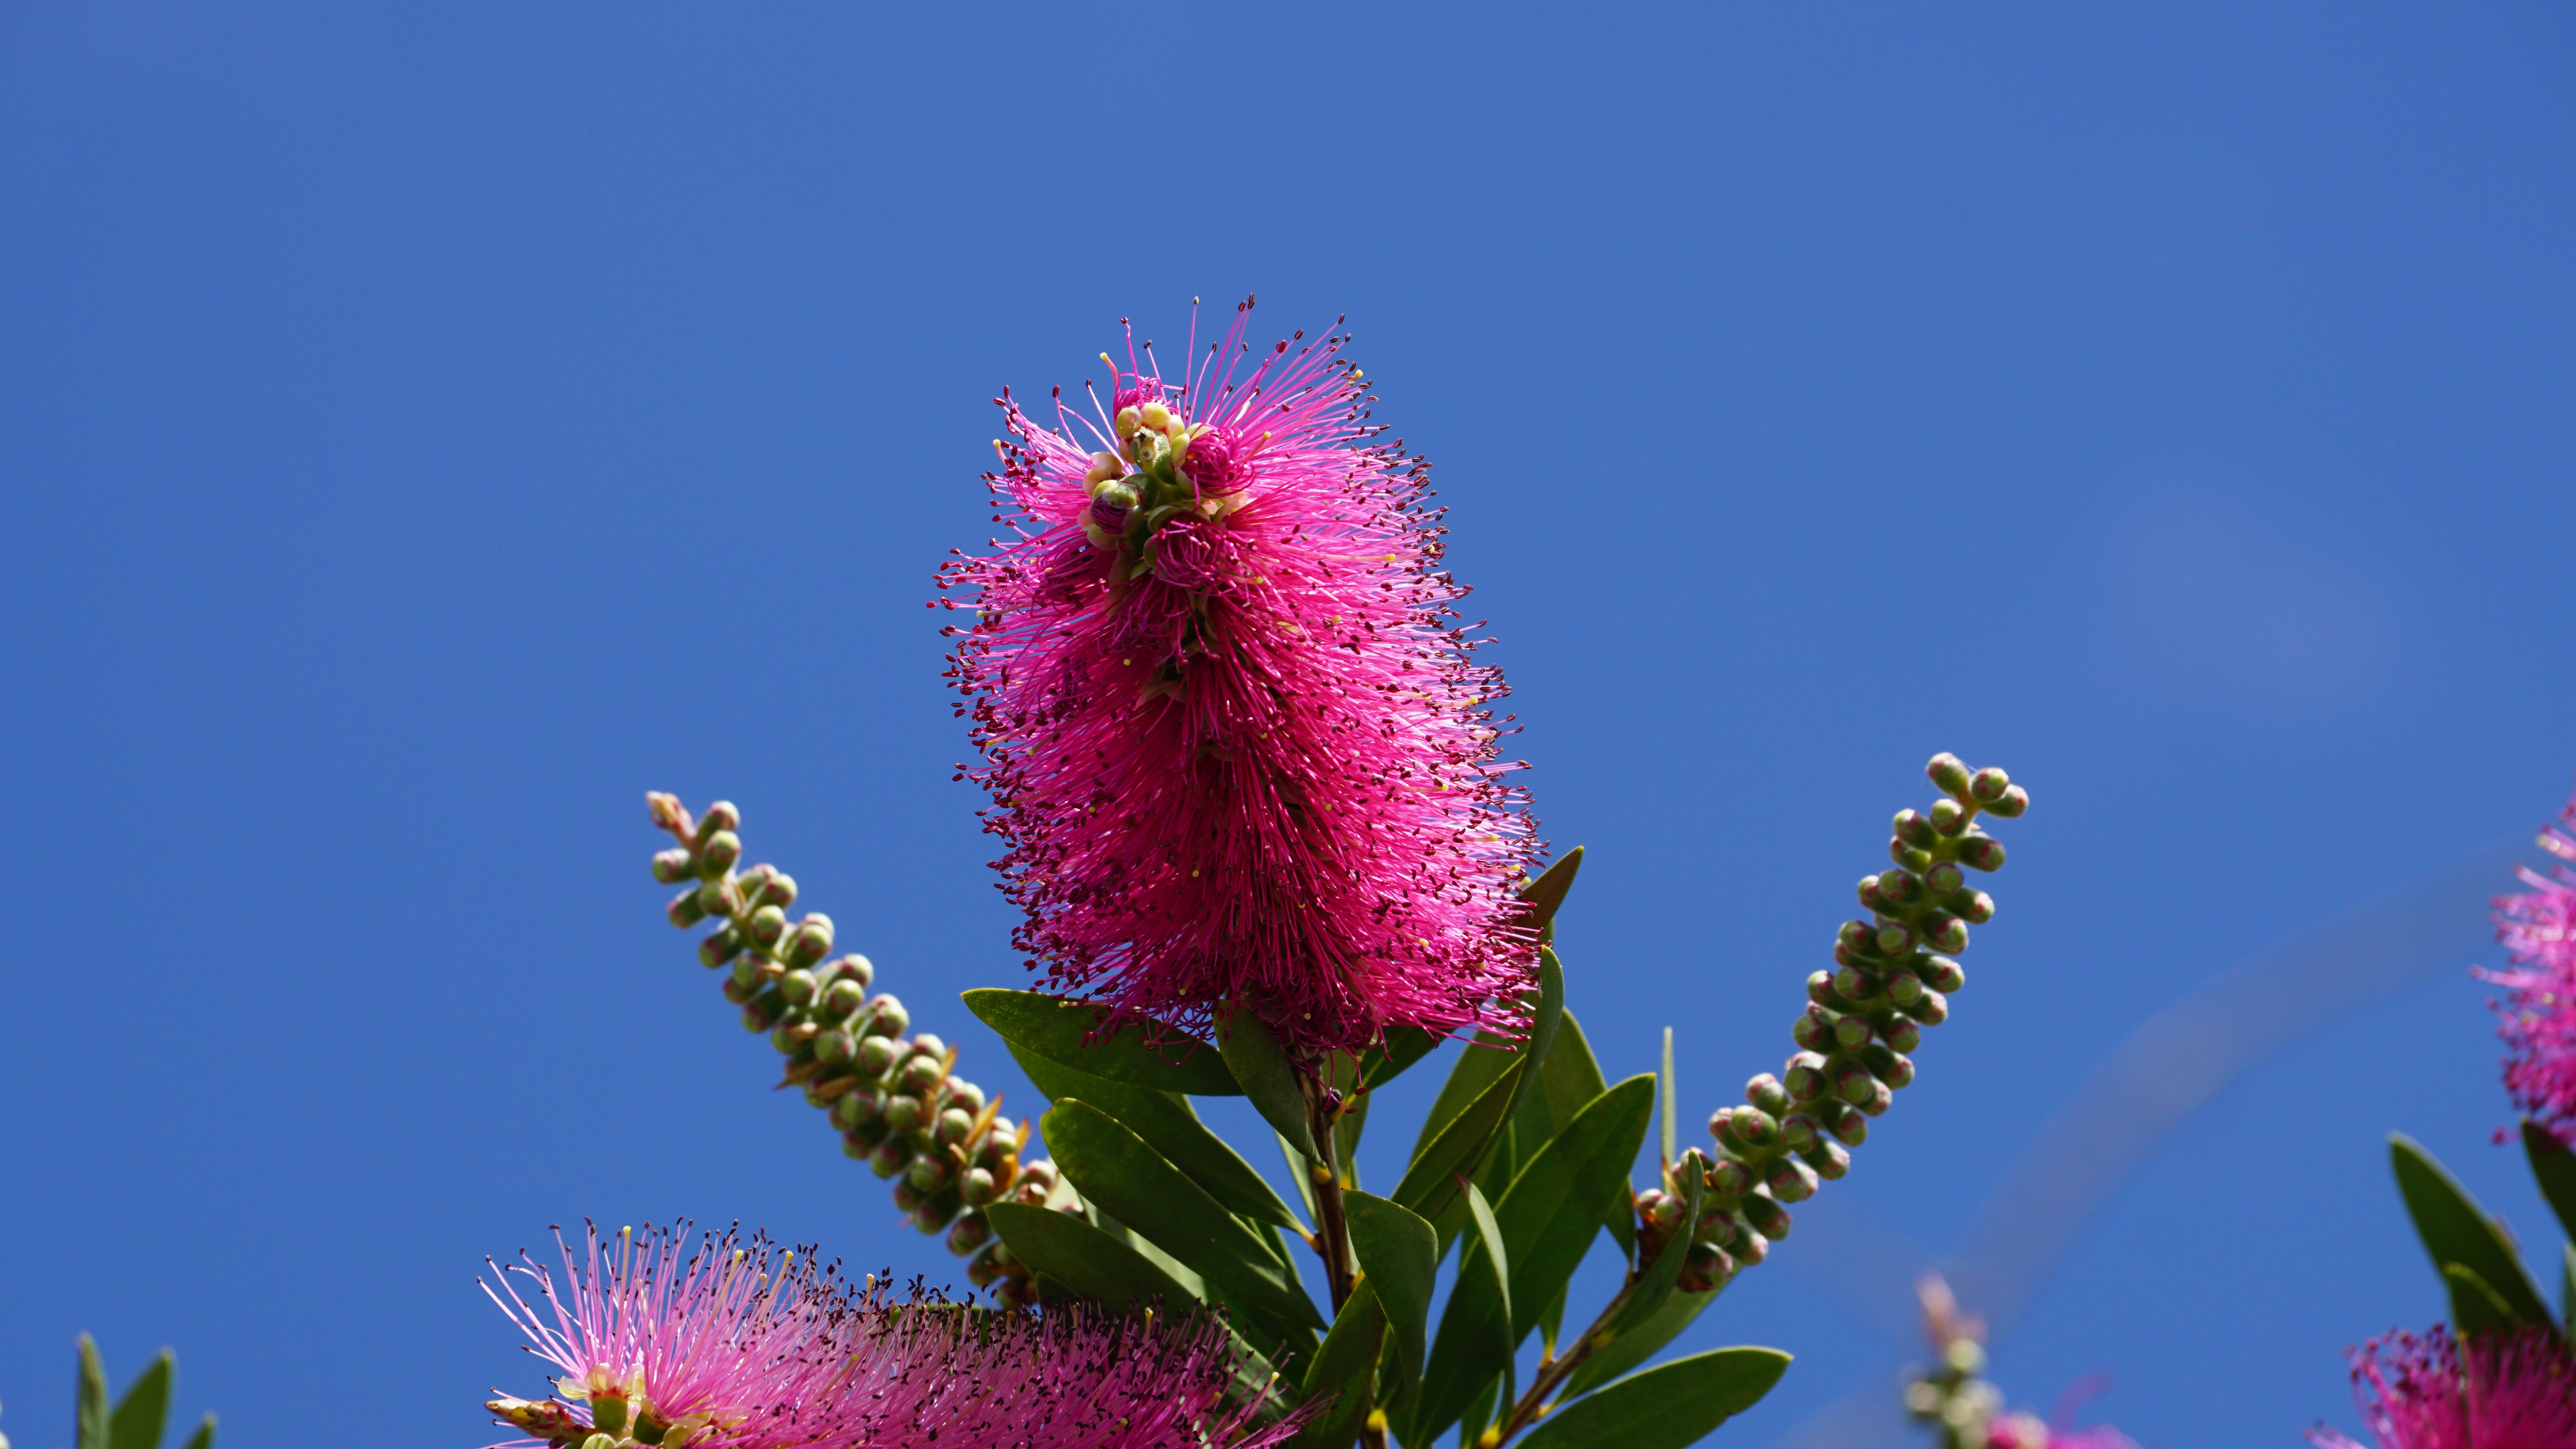
nature, grass, blossom, plant, sky, leaf, flower, bloom, bush, pollen, botany, flora, wildflower, close up, australia, macro photography, flowering plant, bottle washer, grass family, land plant